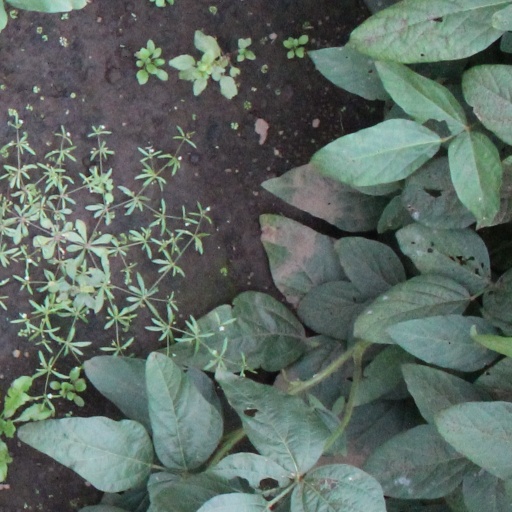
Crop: soybean